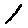
Label: 1